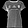
Label: T - shirt / top